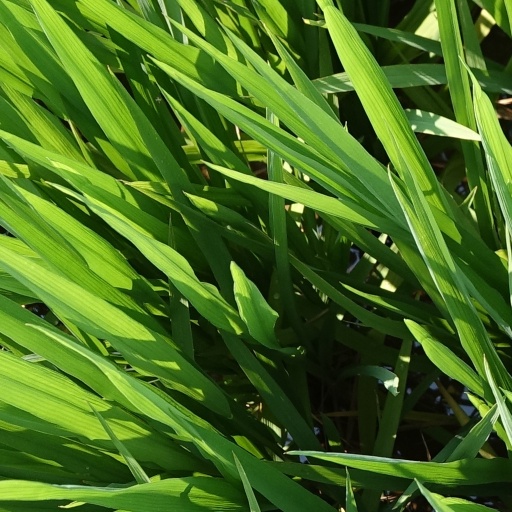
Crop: rice